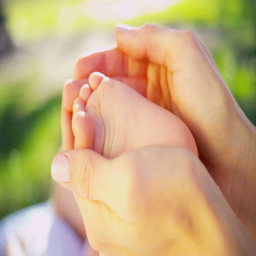
a mothers hands in close up cradling the foot of her baby